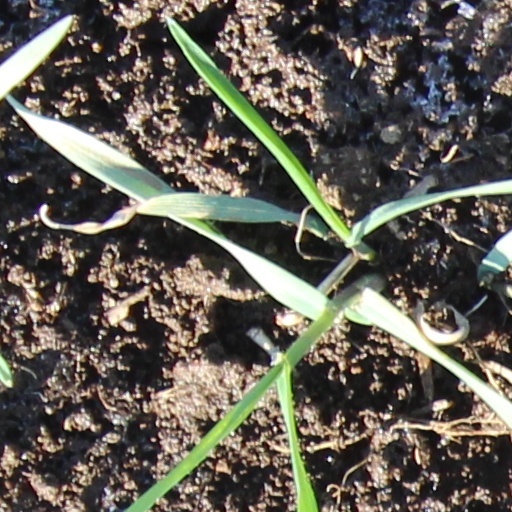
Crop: wheat